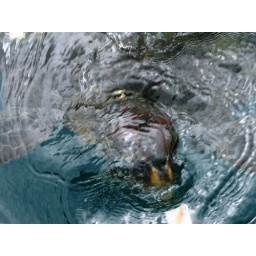
sea turtles by our boat